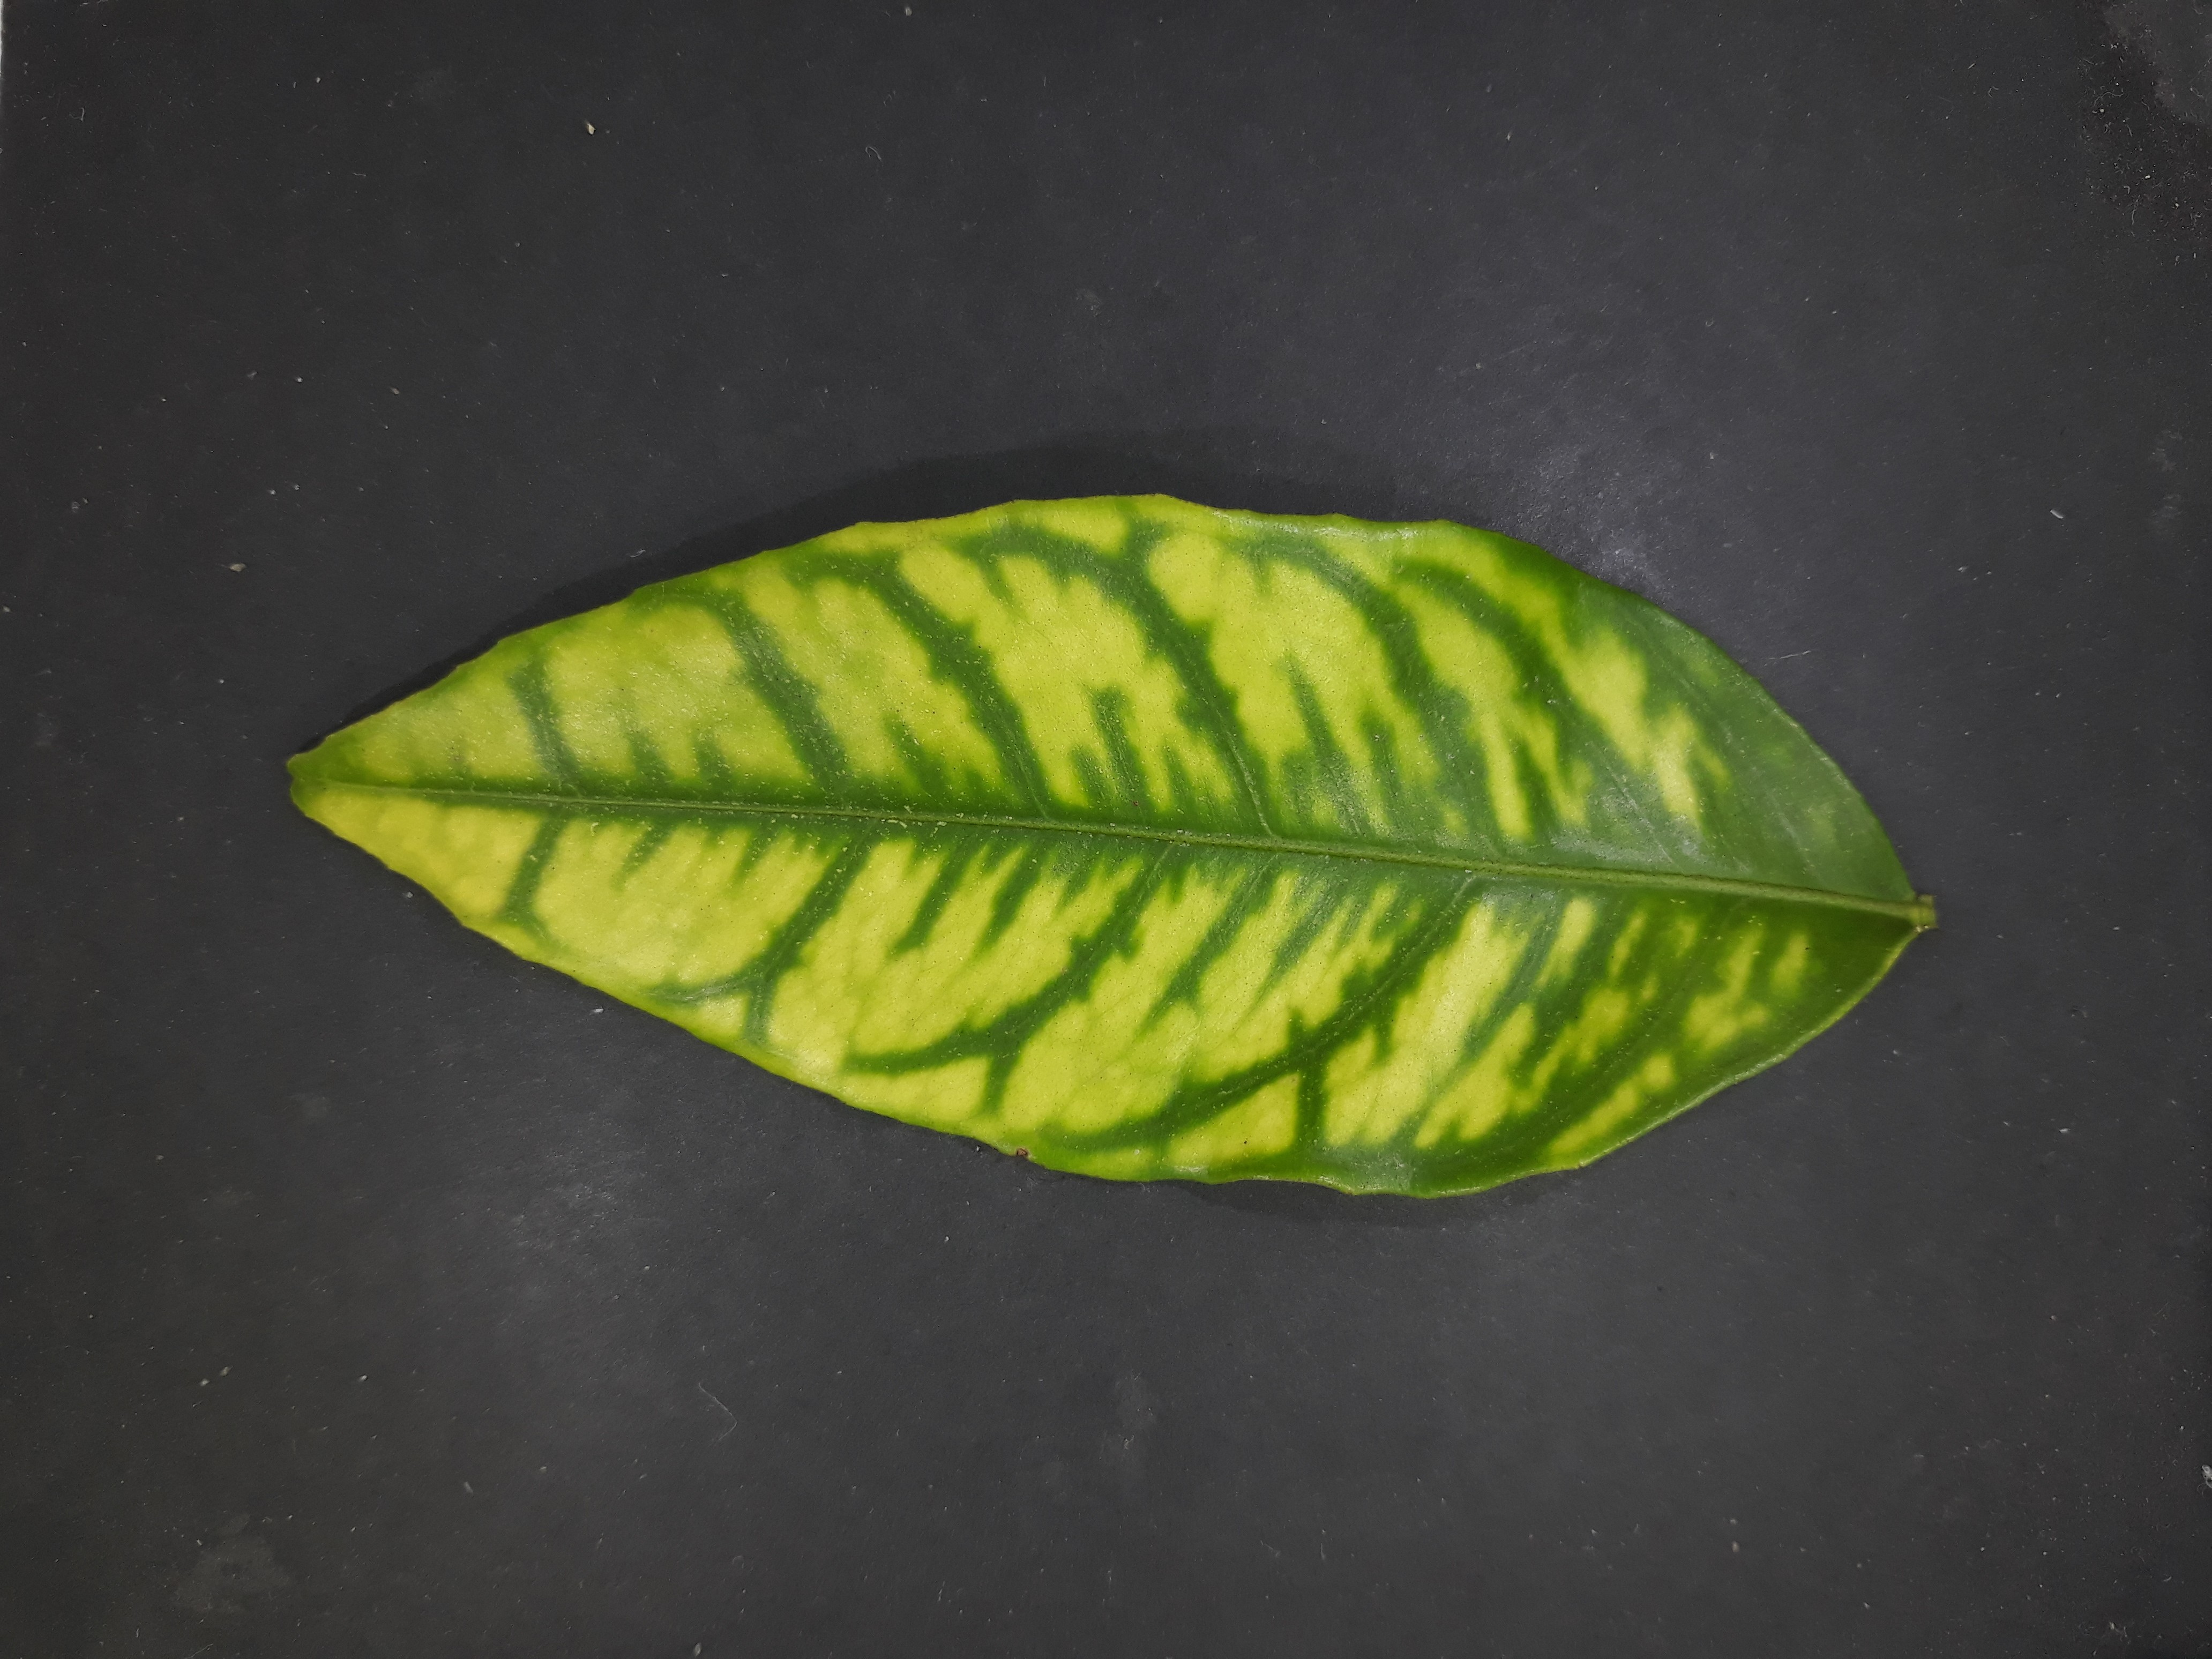
Label: Zinc deficiency (Zn)